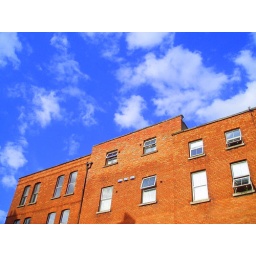
Red bricks under a blue sky